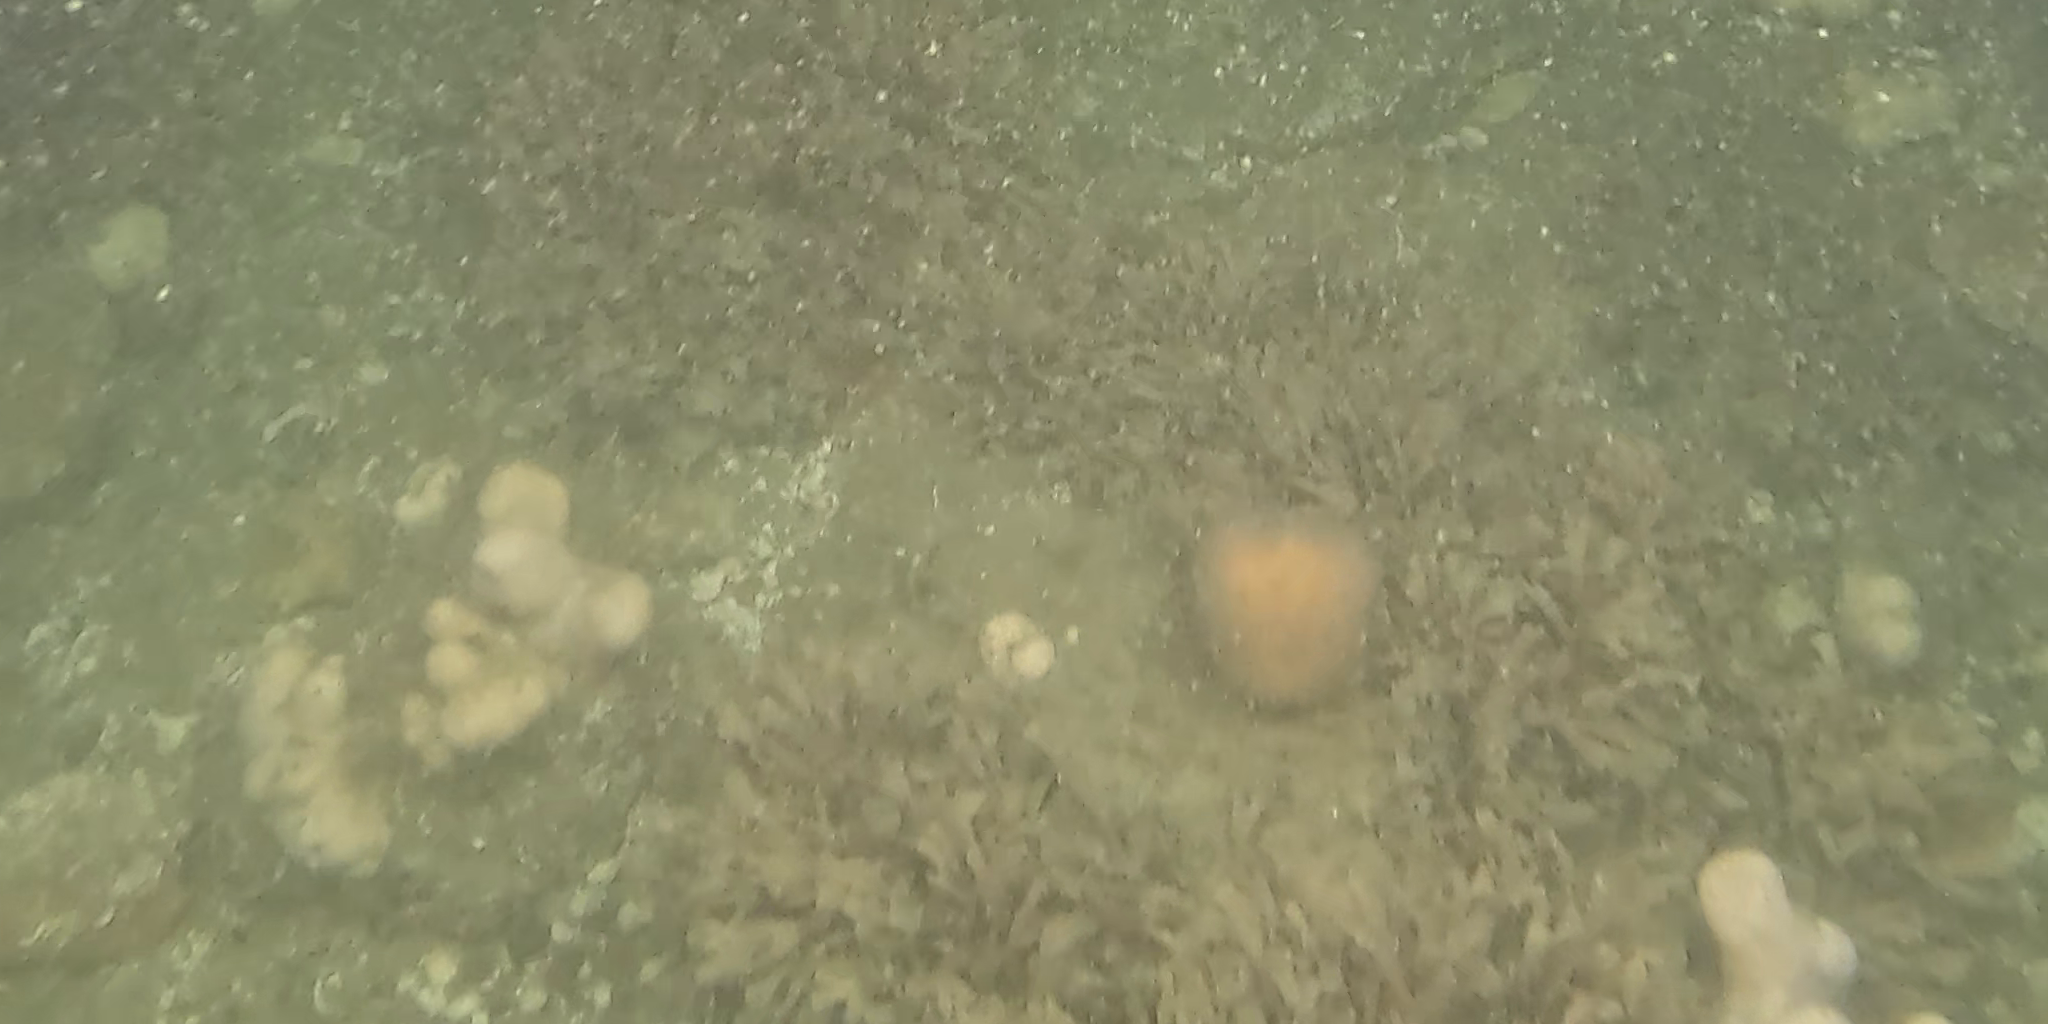
Seabed habitat: stone